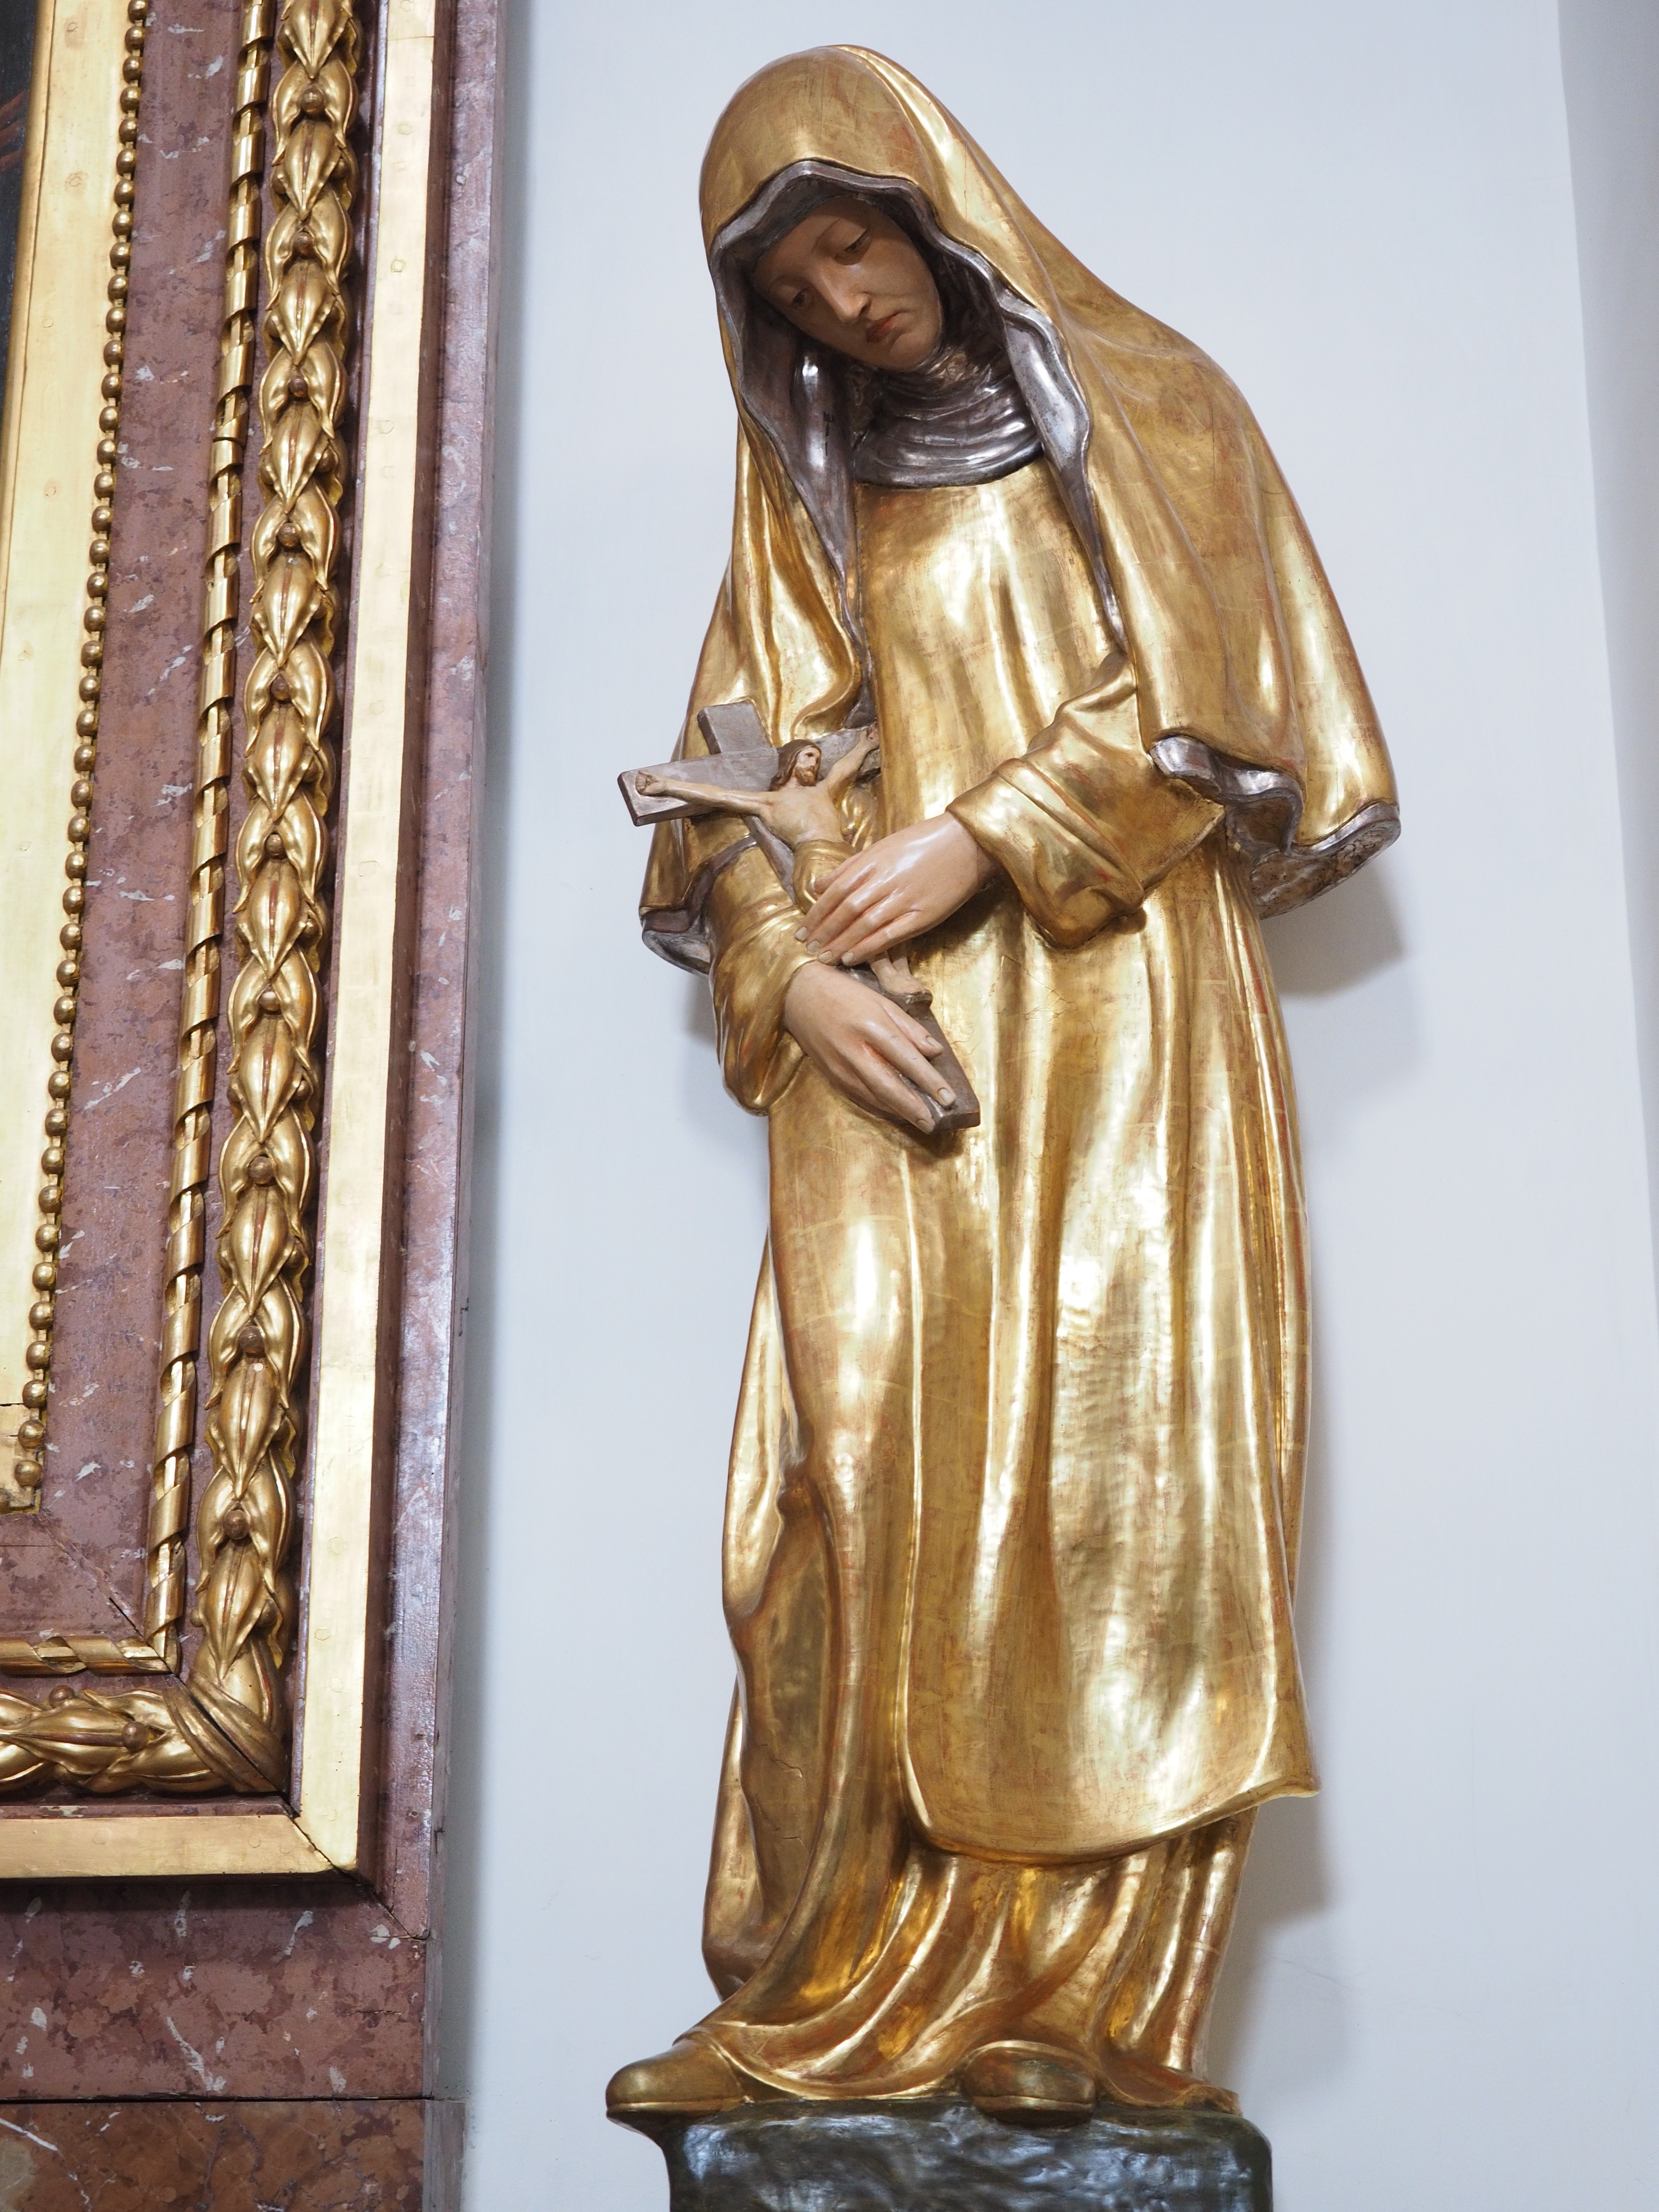
monument, statue, golden, church, cathedral, sculpture, art, figure, temple, maria, jesus, switzerland, solothurn, bronze, nave, carving, virgin mary, church buildings, bronze sculpture, roman catholic, ancient history, st ursus cathedral, cathedral of st urs und viktor, st ursen cathedral, roman catholic diocese of basel, early classicist style, nun rita